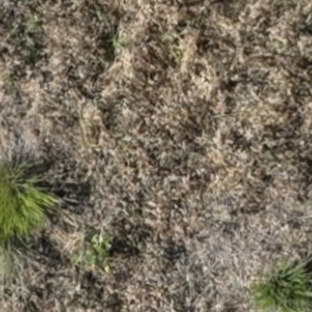
Month: july